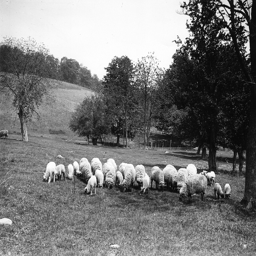
A herd of sheep walking up a hillside covered in grass.
A group of sheep grazing grass on a large field.
A group of sheep are grazing in the grass.
A group of sheep graze on grass near some trees.
A large group of sheep standing in a open field.